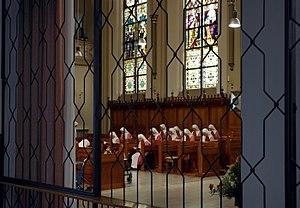
Les sœurs servantes du Saint-Esprit de l'adoration perpétuelle forment un institut religieux féminin de droit pontifical. Elles ajoutent à leur nom S.Sp.S.A.P.